Granville, Manche

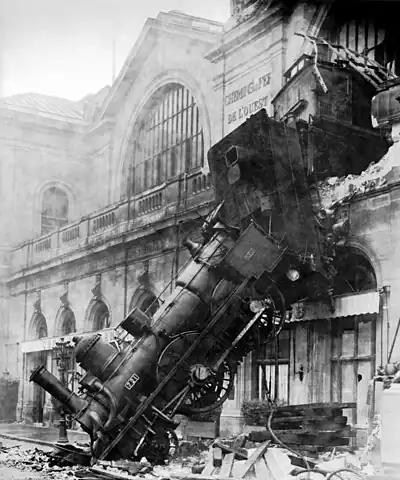
The Granville-Paris Express which overran the buffer stop at its Gare Montparnasse terminus on 22 October 1895

The departing from Paris-Montparnasse railway station has its terminus at Granville station; it is used by TER Normandie long and medium distance services.